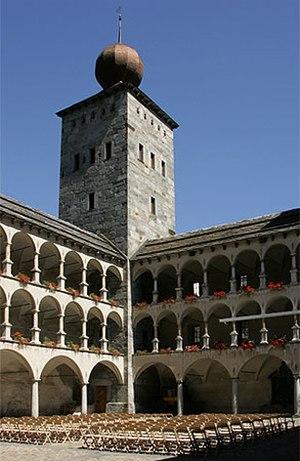
Le château de Stockalper se trouve à Brigue dans le canton du Valais en Suisse.